Public housing estates in Tuen Mun

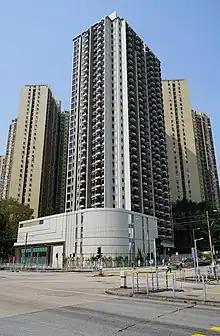
Terrace Concerto

Siu Pong Court is a Home Ownership Scheme court in Tuen Mun, near Tin King Estate. It consists of 1 block built in 1991.